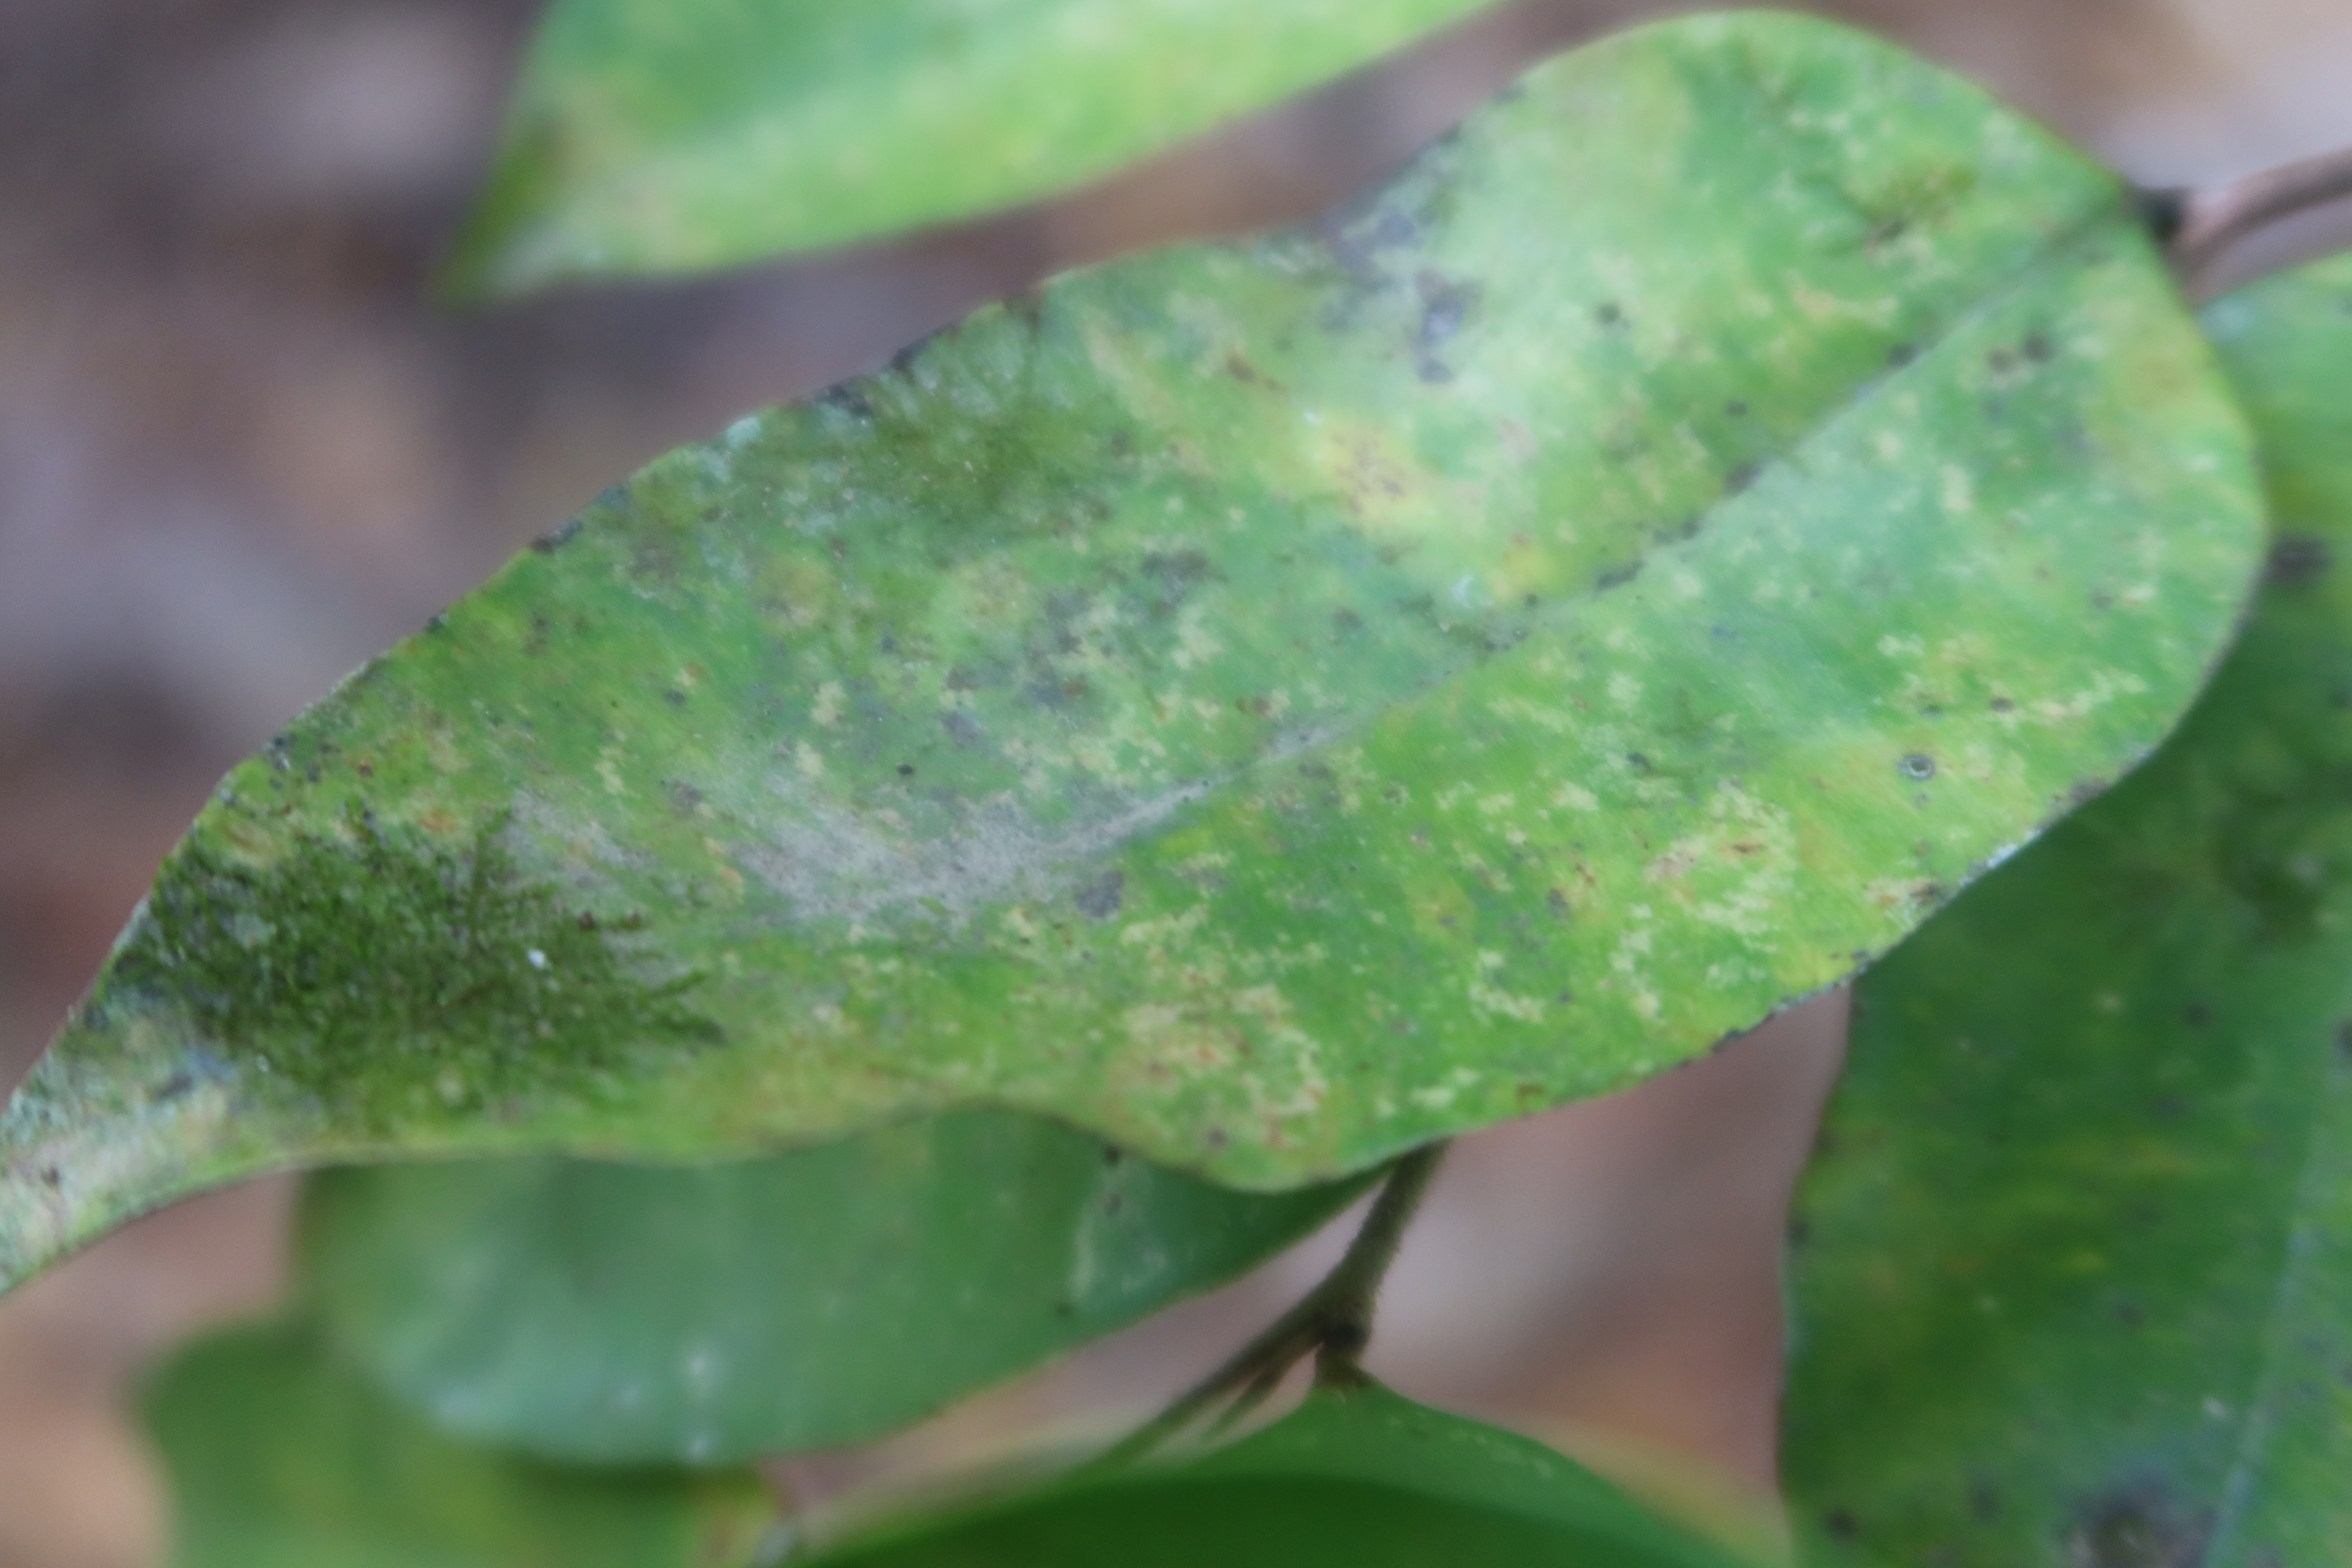
Label: Downy mildew